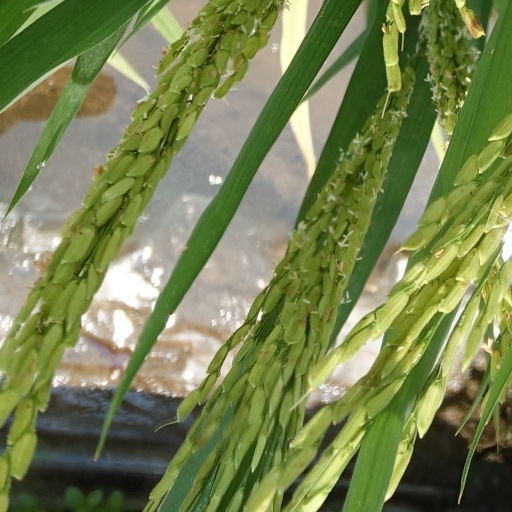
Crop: rice